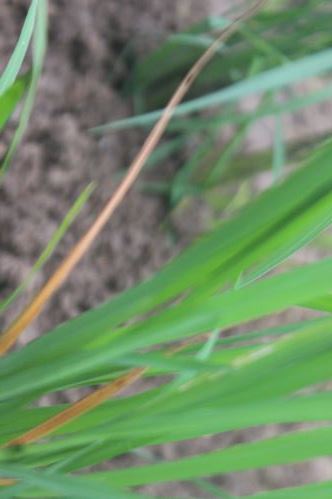
Disease: Tungro